Spondylitis

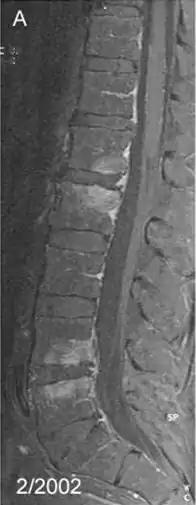
Spondylitis due to "Tropheryma whipplei": Contrast-enhanced, T1 weighted fat suppressed magnetic resonance imaging demonstrating contrast enhancing lesions of spondylitis in the first (L1) and second (L2), as well as fourth (L4) and fifth (L5) lumbar vertebra, sparing the intervertebral discs

Spondylitis is an inflammation of the vertebrae. It is a form of spondylopathy. In many cases, spondylitis involves one or more vertebral joints, as well, which itself is called spondylarthritis.